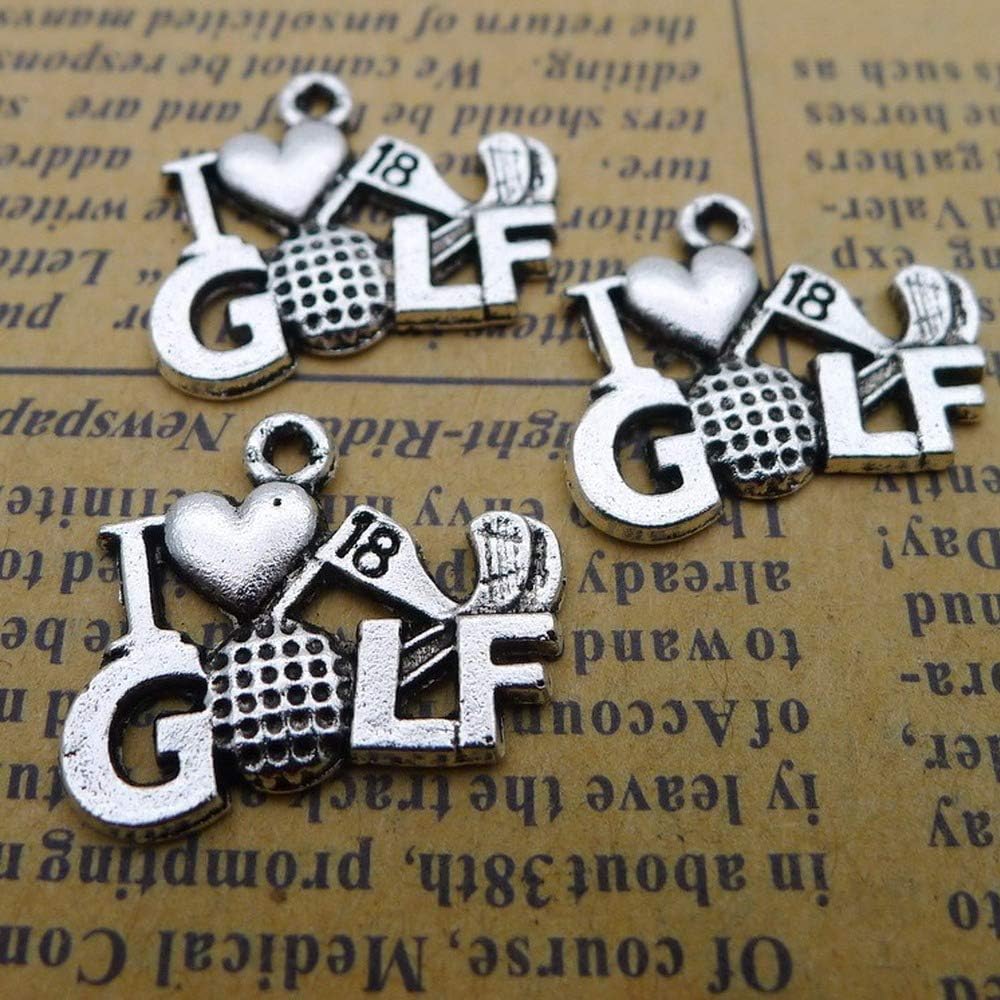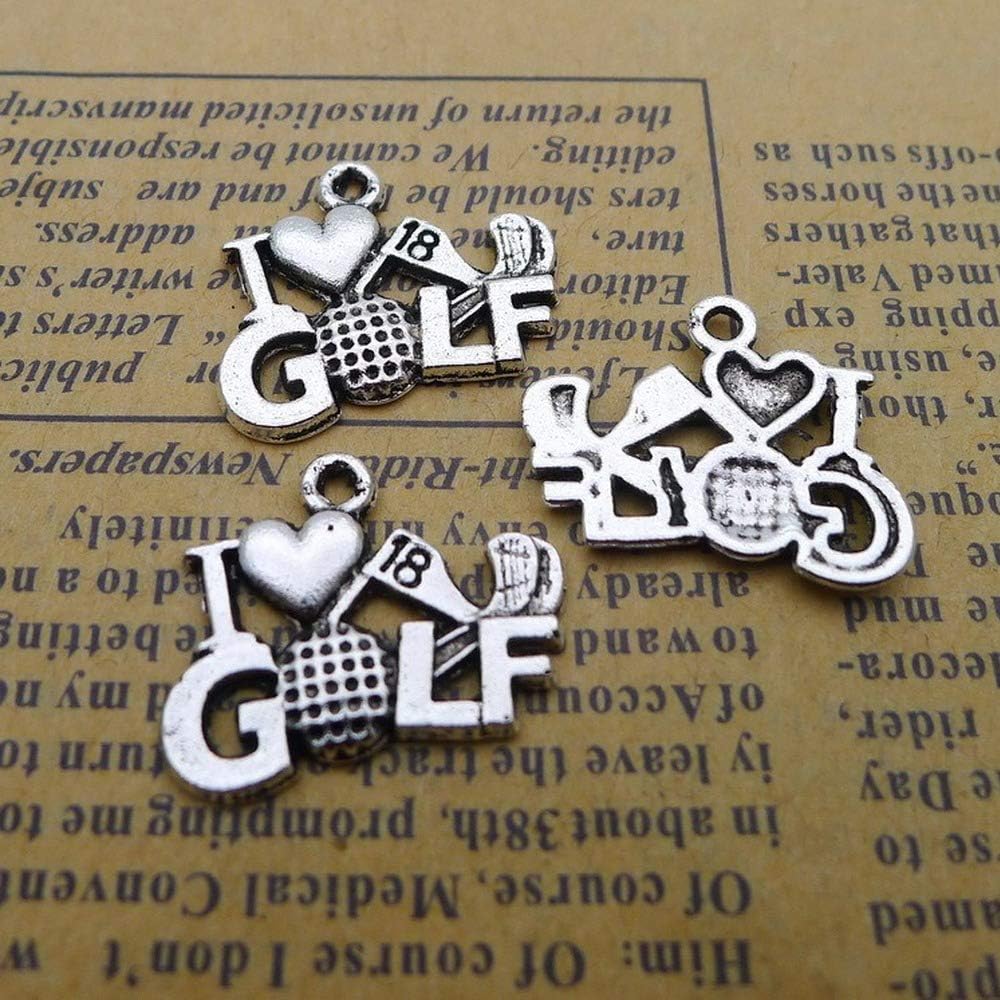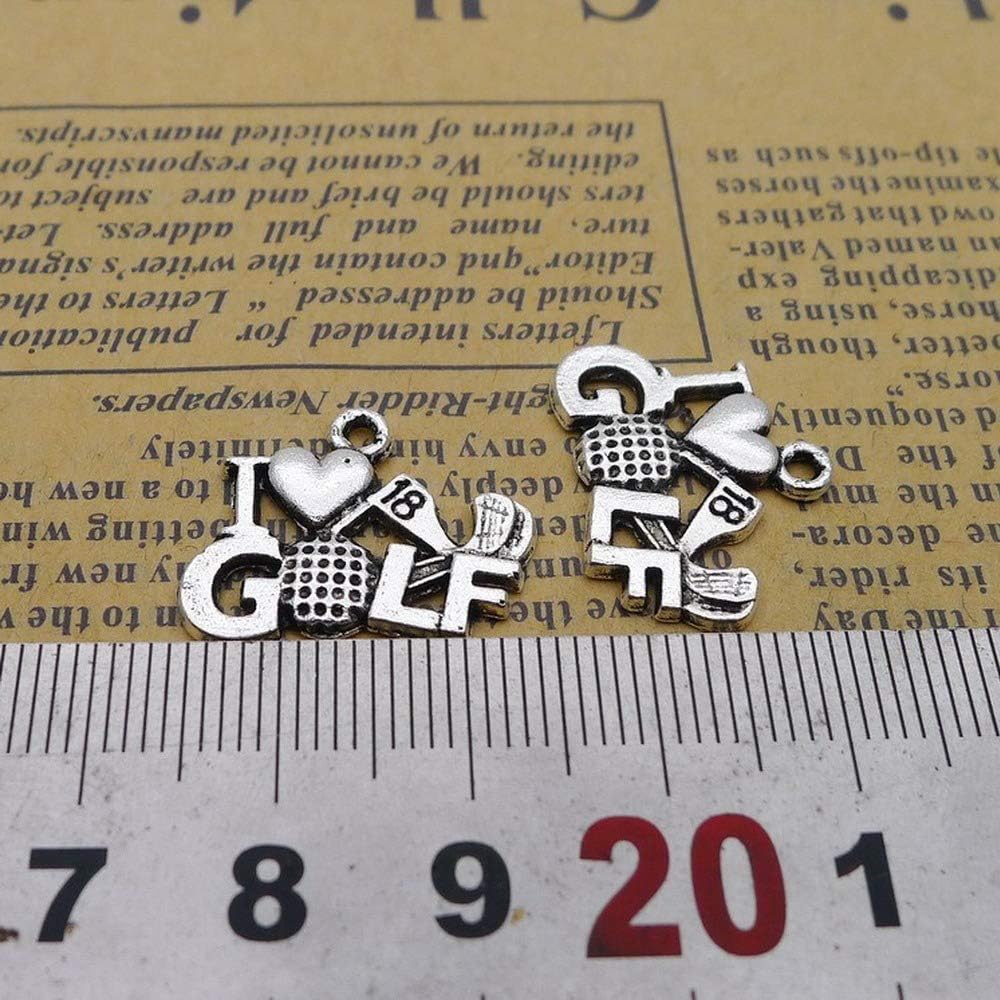
LINYONG 100pcs I Love Golf Charms 16mm x 20mm DIY Jewelry Making Pendant Antique Silver
Category: Amazon Home
I Love Golf Charms QTY:100pcs Size:16x20mm Color:Antique silver
Features: DIY Charms For Jewelry Making. | Made from zinc alloy,lead and nickel free. | 100 pcs in one bag. | Size:16mm x 20mm. | Color:antique silver.